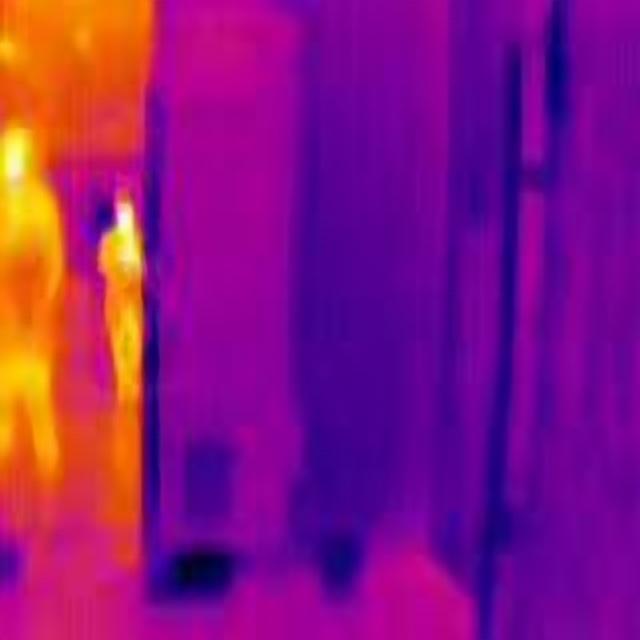
Detected objects:
label: person
label: person